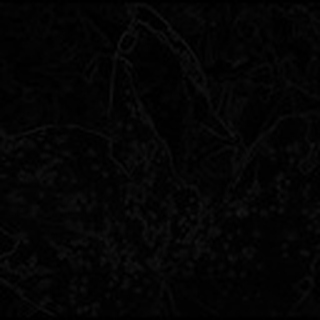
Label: cotton_bacterial_blight